Judy of the Jungle

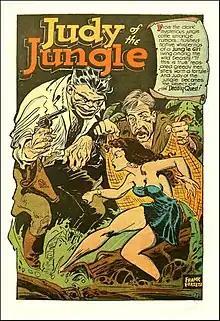

Judy of the Jungle is a fictional character from the Golden Age of Comics; she appeared in comic books published by Nedor Comics. She first appeared in print in "Exciting Comics" #55 (May 1947).